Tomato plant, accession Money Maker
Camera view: vertical (180 deg); turntable rotation: 90 degrees
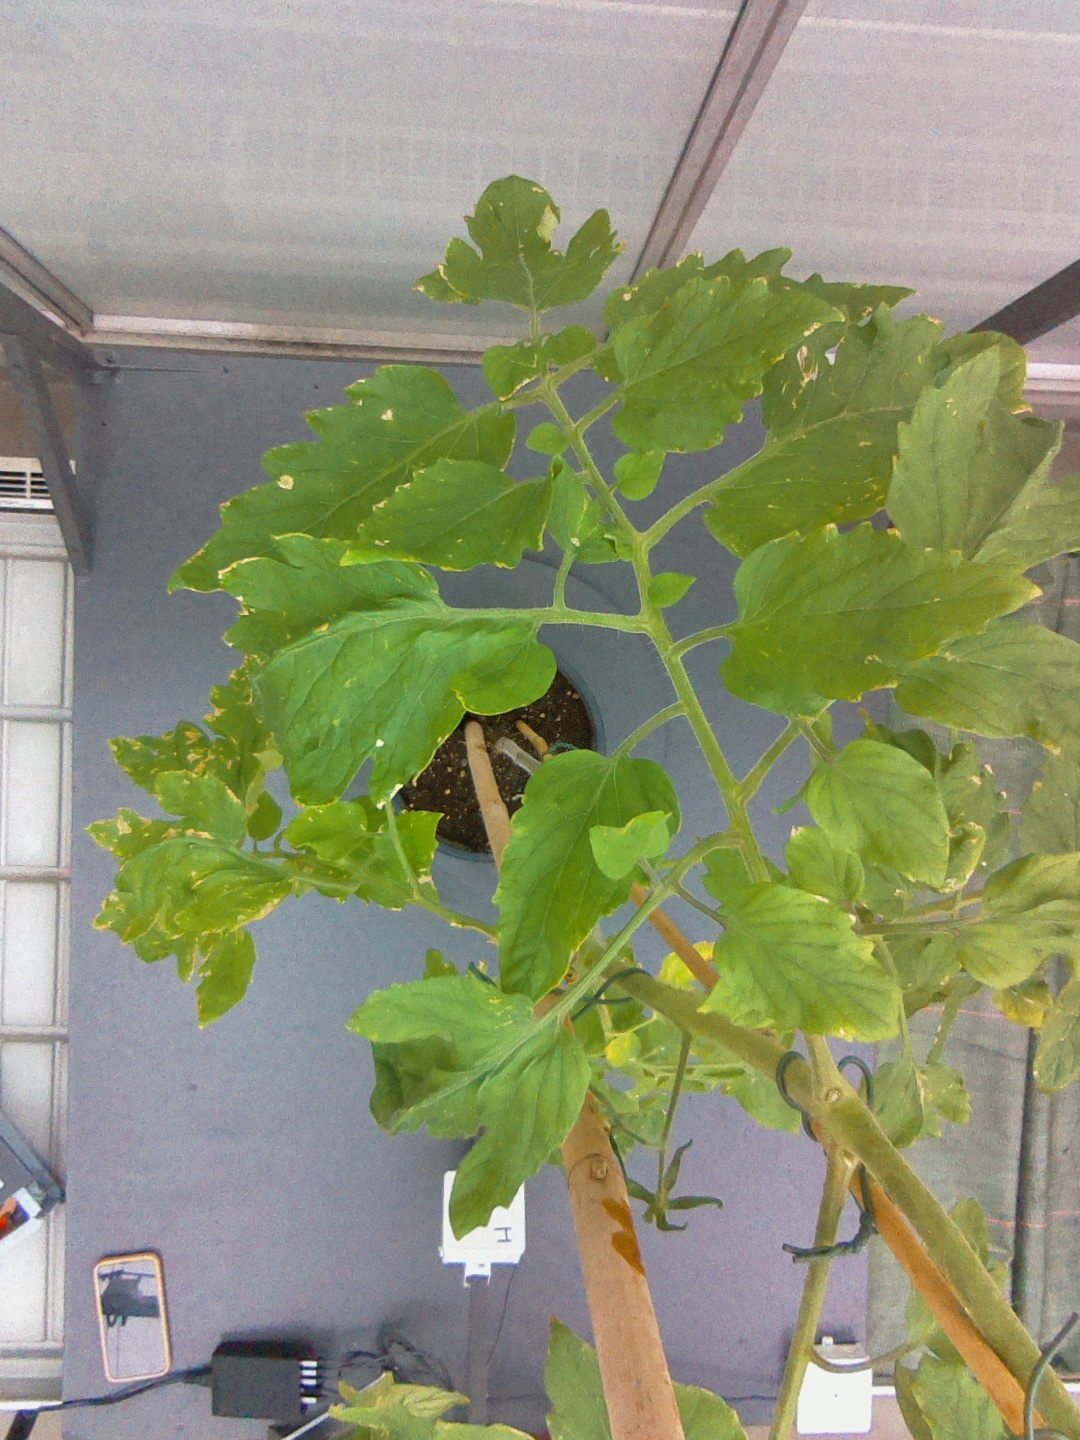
BBCH growth stage 89: 90%-100% of fruits show typical fully ripe color